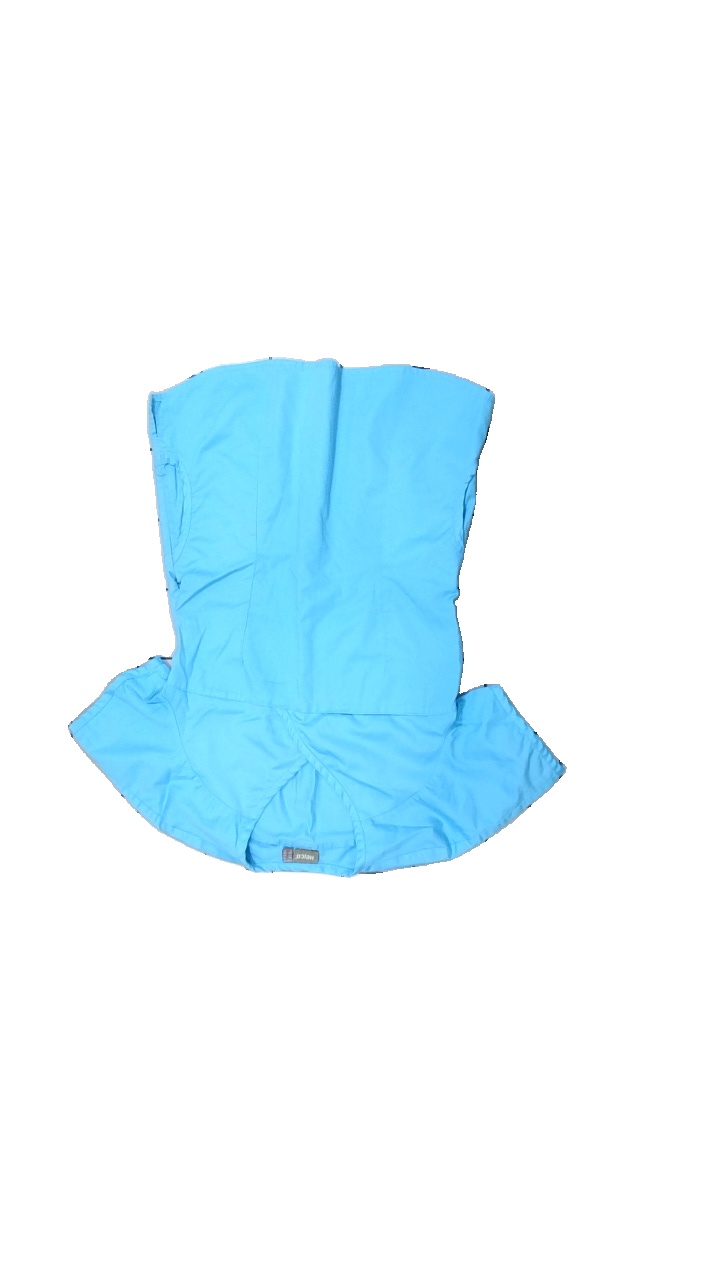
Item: Top (Ladies)
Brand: Hejco
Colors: Blue
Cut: Regular, V-collar
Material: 62% polyester, 38% cotton
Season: All
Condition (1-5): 3
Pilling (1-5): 3
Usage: Export
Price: <50